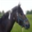
Label: horse